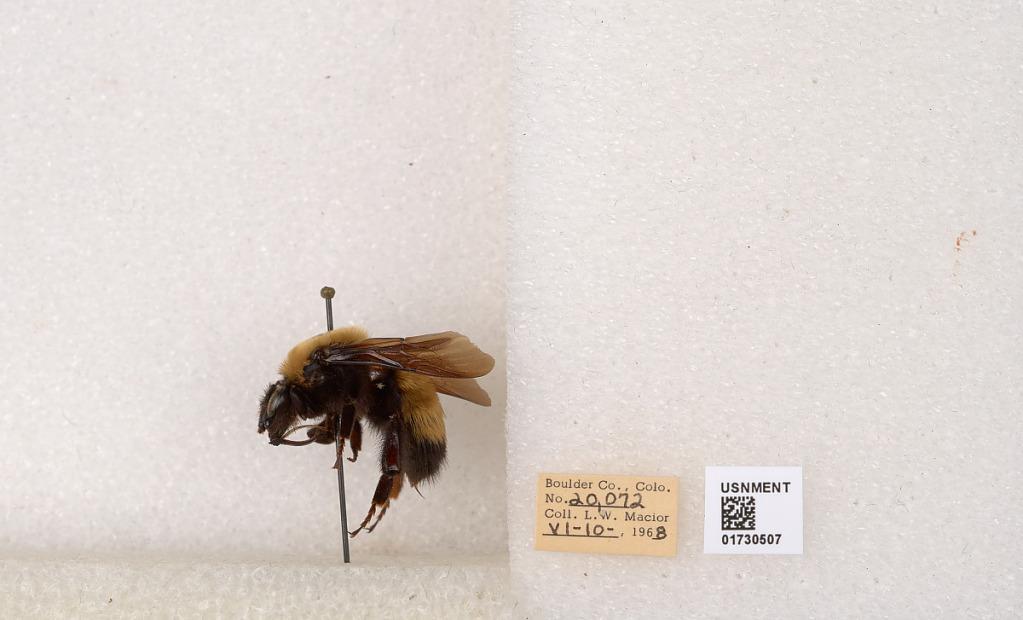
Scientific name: Bombus (Bombus) nevadensis Cresson
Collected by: L. Macior
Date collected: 1968-6-10
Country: United States
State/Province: Colorado
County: Boulder
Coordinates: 40.0925, -105.358